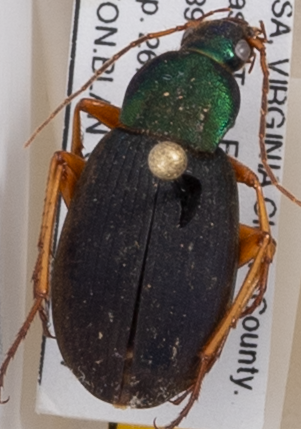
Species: Chlaenius aestivus
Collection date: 2019-05-07
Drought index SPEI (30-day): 2.09
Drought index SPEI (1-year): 2.09
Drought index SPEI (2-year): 2.09